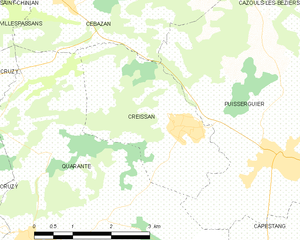
Carte de la commune française de code INSEE 34089 - Creissan
Creissan est une commune française située dans le département de l'Hérault en région Occitanie.